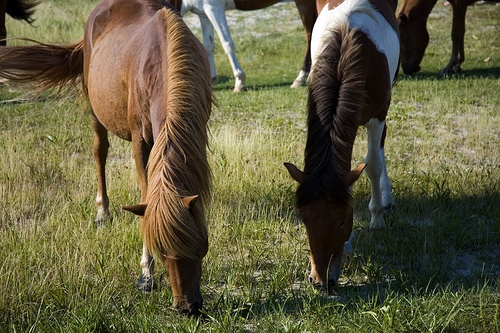
A couple of horses standing on top of a grass covered field.
two horses standing together while they eat some grass
A group of horses grazing in the field.
Some horses are grazing on grasses on a sunny day.
Pair of horses grazing in field with others.